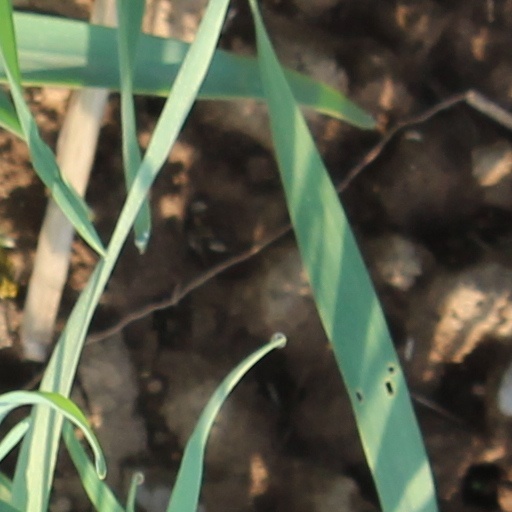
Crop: wheat